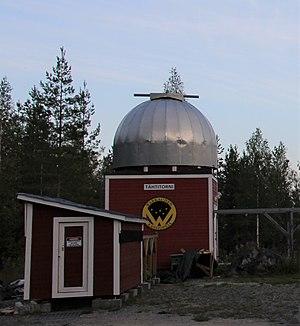
Kangaslampi est une ancienne municipalité de Savonie du Sud en Finlande.